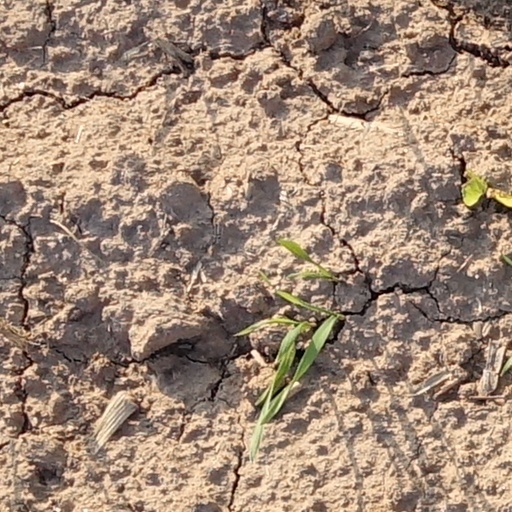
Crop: wheat